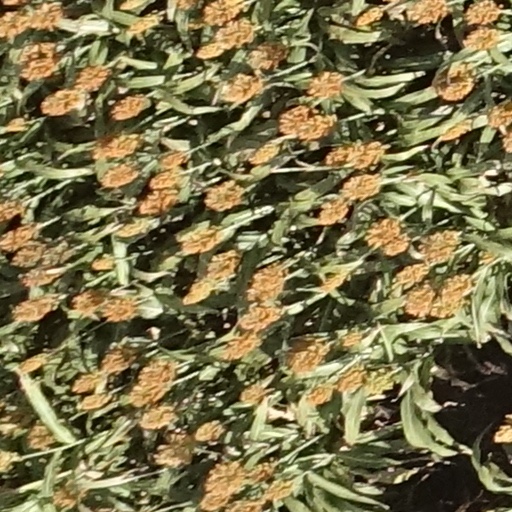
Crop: sorghum